Maudihan

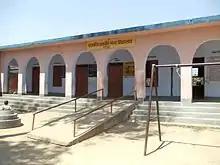
This is Maudihan school photo

Prior to this middle school, students of the village used to study till 5th standard in local primary school. For middle school (class 6th to class 8th) they had to go to nearby village Chilbila.